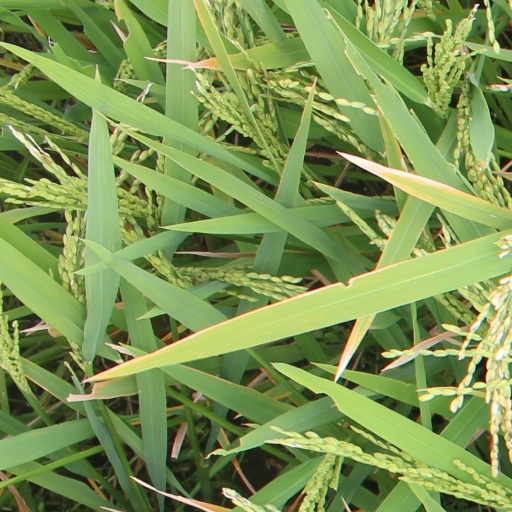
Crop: rice